Spanish conquest of Yucatán

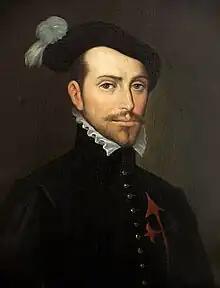
Old painting of a bearded young man facing slightly to the right. He is wearing a dark jacket with a high collar topped by a white ruff, with ornate buttons down the front. The painting is dark and set in an oval with the letters "HERNAN CORTES" in a rectangle underneath

Juan de Grijalva's return aroused great interest in Cuba, and Yucatán was believed to be a land of riches waiting to be plundered. A new expedition was organised, with a fleet of eleven ships carrying 500 men and some horses. Hernán Cortés was placed in command, and his crew included officers that would become famous conquistadors, including Pedro de Alvarado, Cristóbal de Olid, Gonzalo de Sandoval and Diego de Ordaz. Also aboard were Francisco de Montejo and Bernal Díaz del Castillo, veterans of the Grijalva expedition.